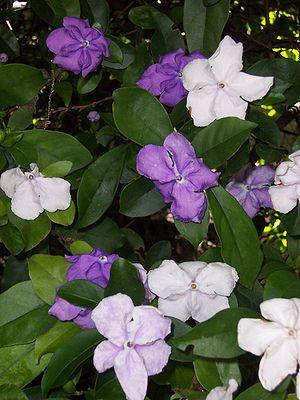
Brunfelsia est un genre végétal comptant une quarantaine d'espèces de buissons et de petits arbres d'Amérique tropicale appartenant à la famille des Solanacées. Les Brunfelsia sont souvent riches en alcaloïdes.